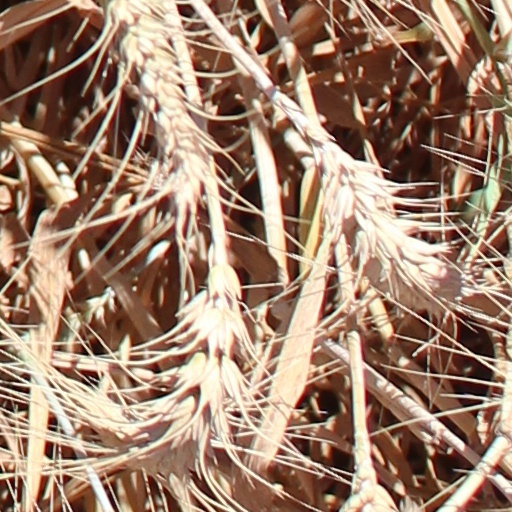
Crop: wheat